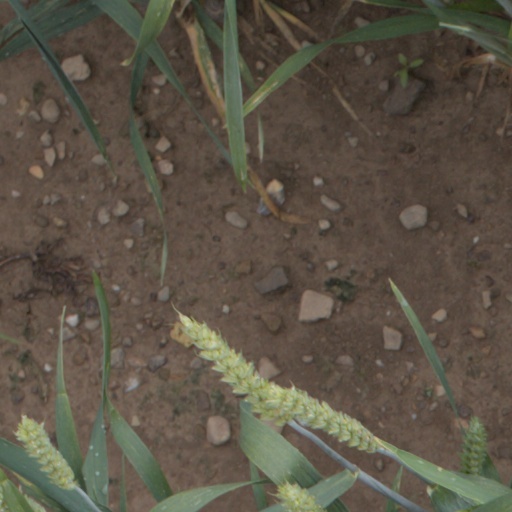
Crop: wheat